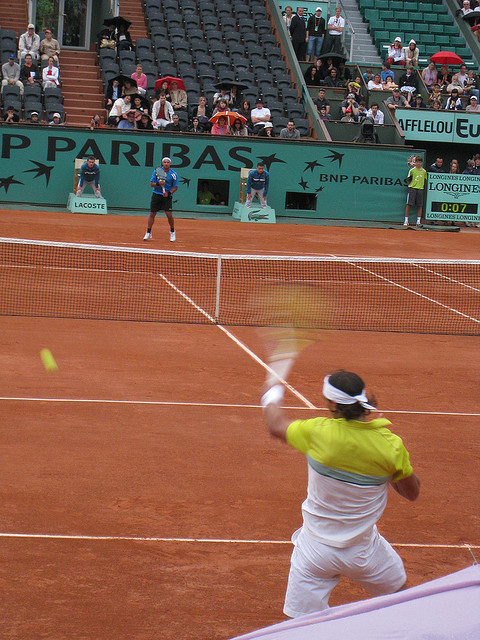
người đàn ông đang chơi tennis trên sân